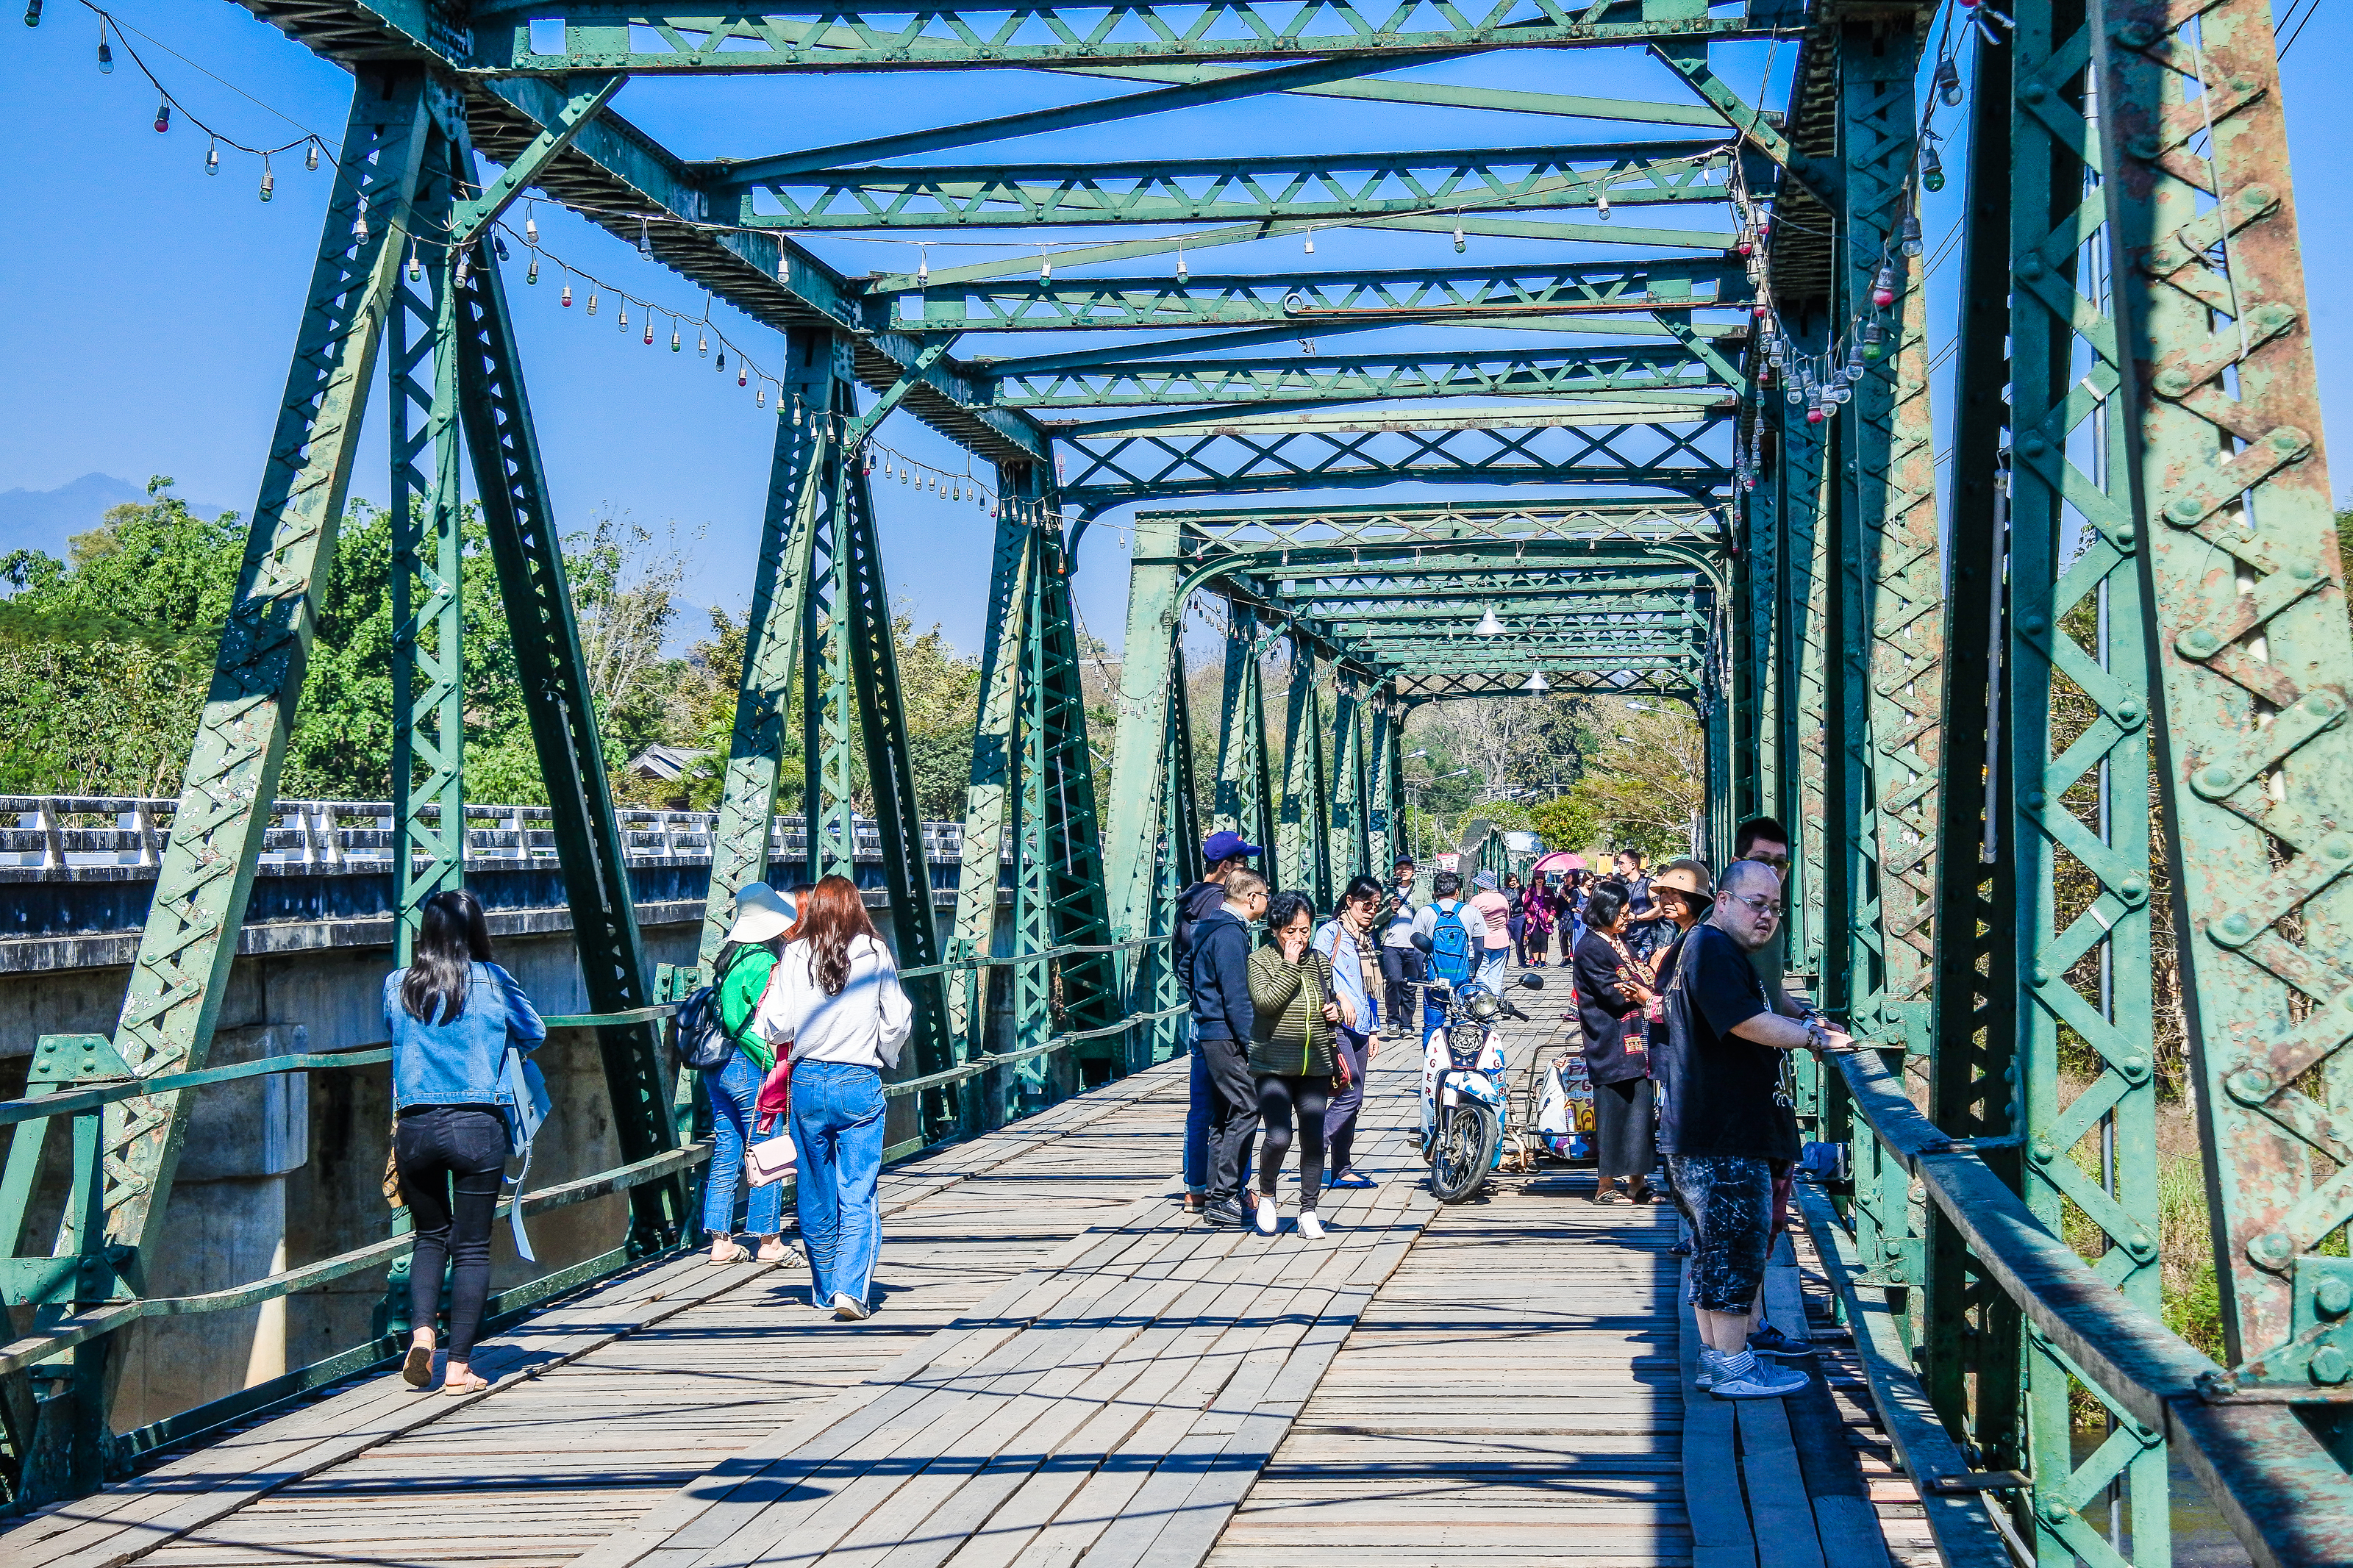
country, steel, line, rural, historical, tourism, scenic, building, scene, tourist, beautiful, rust, trip, modern, road, design, thailand, construction, pai, perspective, maehongson, track, architecture, traffic, old, asia, metal, history, northern thailand, water, structure, way, transportation, attraction, mystery, route, urban, iron, bridge, river, travel, landscape, truss bridge, pedestrian, nonbuilding structure, bailey bridge, tree, walkway, skyway, girder bridge, leisure, suspension bridge, swing bridge